Black-browed albatross

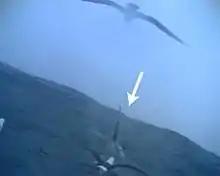
Associating with a killer whale. Picture taken by an albatross-borne camera.

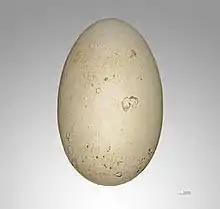
Egg - MHNT

Colonies are very noisy as they bray to mark their territory, and also cackle harshly. They use their fanned tail in courting displays.